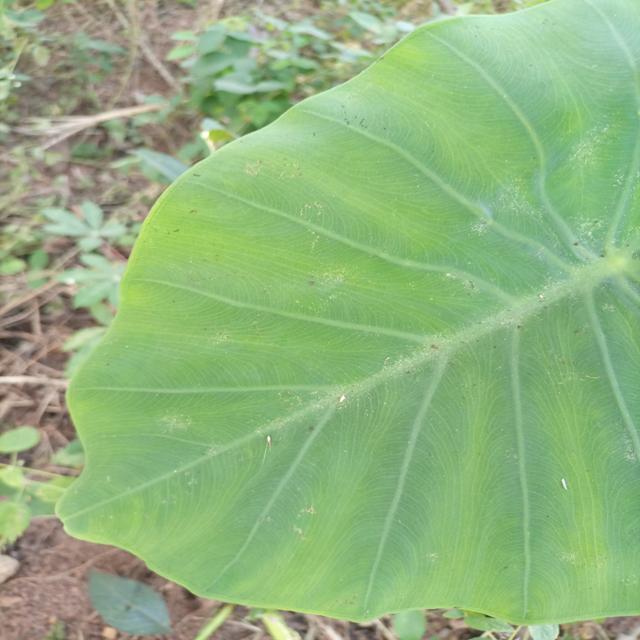
Label: Healthy